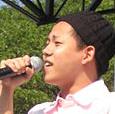
Age: 18